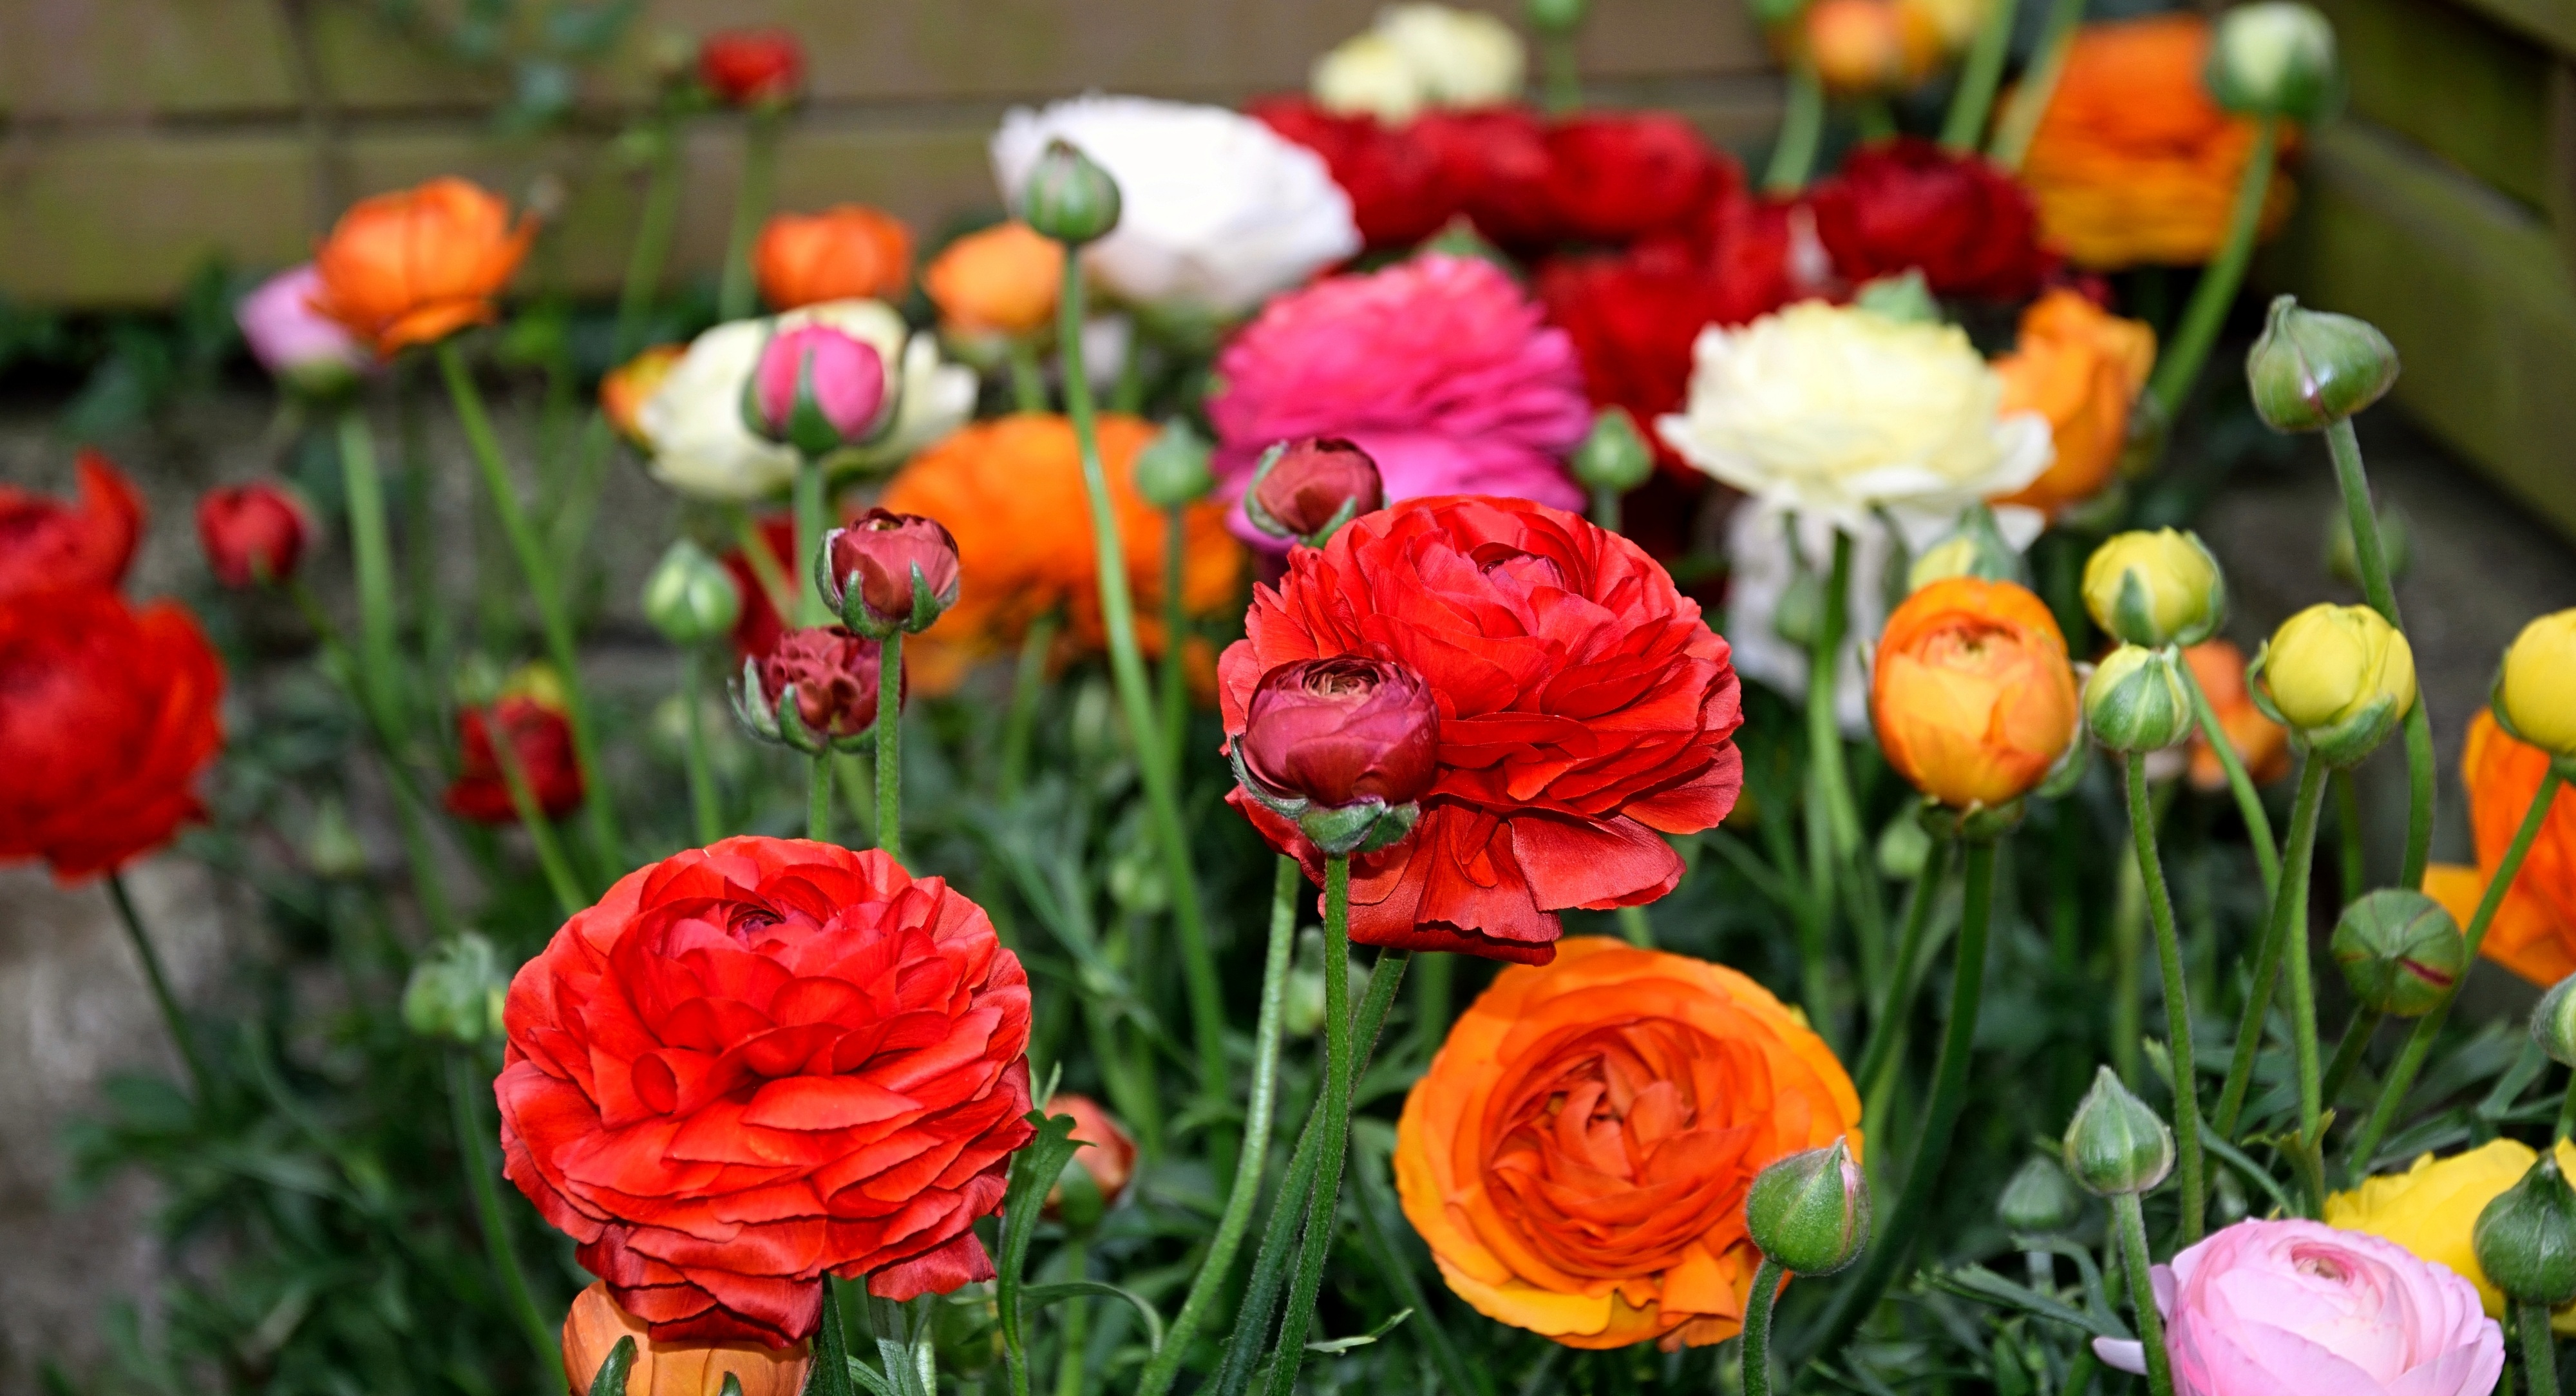
plant, flower, petal, tulip, spring, red, colorful, flora, flowers, floristry, flowering plant, ranunkeln, annual plant, land plant